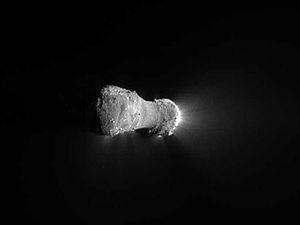
EPOXI est une mission secondaire de la sonde spatiale de la NASA Deep Impact ; elle fait suite au largage réussi d'un impacteur à la surface de la comète Tempel 1 en 2005. Après sa rencontre avec la comète, la sonde dispose encore de carburant lui permettant de modifier sa trajectoire. La NASA annonce le 3 juillet 2007 une nouvelle mission pour Deep Impact : elle comprend le survol d'une comète et l'observation de planètes extrasolaires durant le transit. Le projet est piloté par le centre spatial JPL responsable des missions interplanétaires à la NASA. Pour pouvoir survoler la comète visée, la sonde doit avoir recours à l'assistance gravitationnelle de la Terre fin 2007. En novembre 2007, la comète sélectionnée, Boethin, qui ne peut être repérée, est abandonnée au profit de Hartley 2. La NASA accepte de financer le rendez-vous qui doit désormais avoir lieu en novembre 2010 contre décembre 2008. La sonde a pour objectif de collecter des données scientifiques grâce à son spectromètre et sa caméra haute définition. Durant son transit vers la comète, la sonde observe et tente de caractériser des exoplanètes identifiées par d'autres moyens.